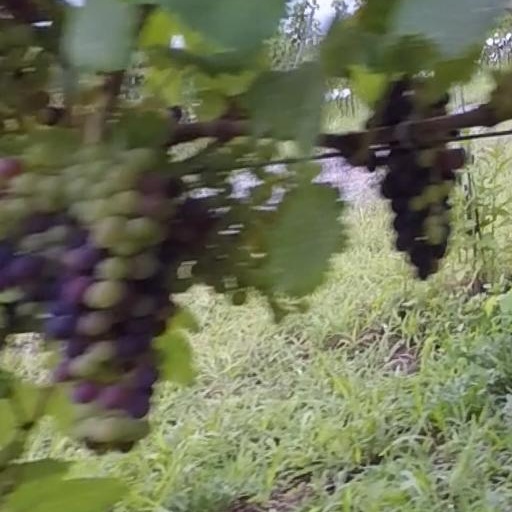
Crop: grape